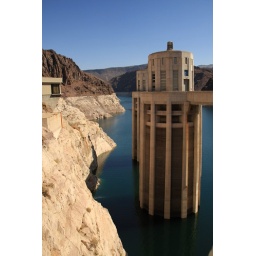
The dark shade in the rock shows where the water level used to be.